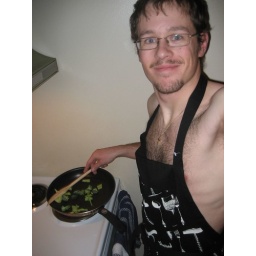
So I get to stay in the kitchen. But sometimes the shirt just has to go. Note the shiny apron from Harrod's.